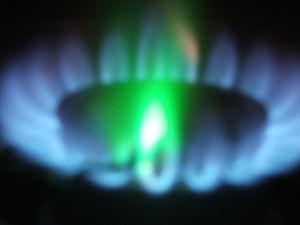
Le zinc est l'élément chimique de numéro atomique 30 et de symbole Zn. Le corps simple zinc est un métal.